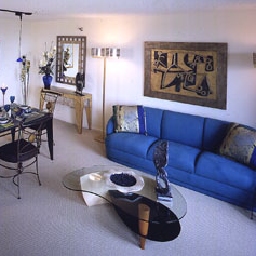
Room type: livingroom